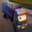
Label: truck